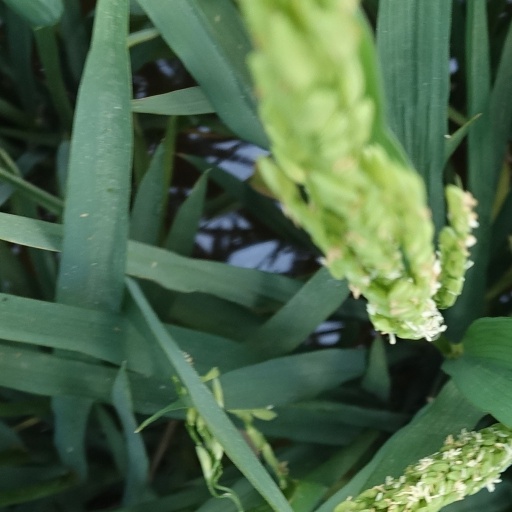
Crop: rice